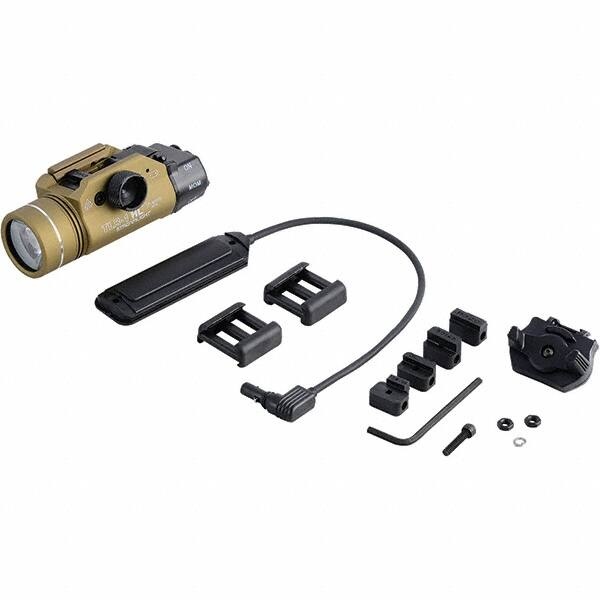
Streamlight - Flashlights Type: Industrial/Tactical Bulb Type: LED
Item #: 98069701 Brand: Streamlight Model #: 69888 Exact Tooling IR#: 04 Features and Benefits LED (Light Emitting Diode) are high intensity energy efficient bulbs that use minimal power and have long run times. They do not produce heat when in use and are made with a semi-conductor material to illuminate. Product Specifications Flashlights; Type: Industrial/Tactical ; Bulb Type: LED ; Battery Size: CR123A ; Rechargeable: Rechargeable ; Maximum Light Output (Lumens): 800 ; Body Type: Aluminum Type Industrial/Tactical Bulb Type LED Battery Size CR123A Rechargeable Rechargeable Maximum Light Output (Lumens) 800 Body Type Aluminum Body Color Flat Dark Earth Intrinsically Safe No Maximum Beam Intensity (Candlepower) 15000 Special Resistance Features Live-Fire Tested Impact Resistant; IPX7 rated design; Waterproof to 1 meter for 30 minutes Special Design Features Ambidextrous; Momentary/Steady On-Off Switch Special Beam Features High Only Complete Light Output (Lumens) 800 (High) Complete Run Time (Hours) 1.25 (High) Maximum Run Time (Hours) 1.25 Length (Decimal Inch) 3.3900 Number of Light Modes 1 Number of Batteries 2 Batteries Included Yes Battery Chemistry Lithium Battery Voltage 3.00 Number of LEDs 1 LED Bulb Color White Head Diameter/Width (Decimal Inch) 1.1800 Body Diameter/Width (Decimal Inch) 1.4700 Overall Height (Decimal Inch) 1.4400 Bulb Technology LED Series TLR Maximum Submersible Depth (Feet) 3.20 Maximum Submersible Depth (Meters) 1.00 Complete Beam Intensity (Candlepower) 15000 (High) Complete Run Time (Minutes) 75 Body Material Aluminum Other Compliance Standards Meets Applicable European Community Directives Includes Remote Pressure Switch; Mounting Clips; (2) CR123A Lithium Batteries; Door Switch
Brand: Streamlight
Category: Hardware > Tools > Flashlights & Headlamps > Flashlights